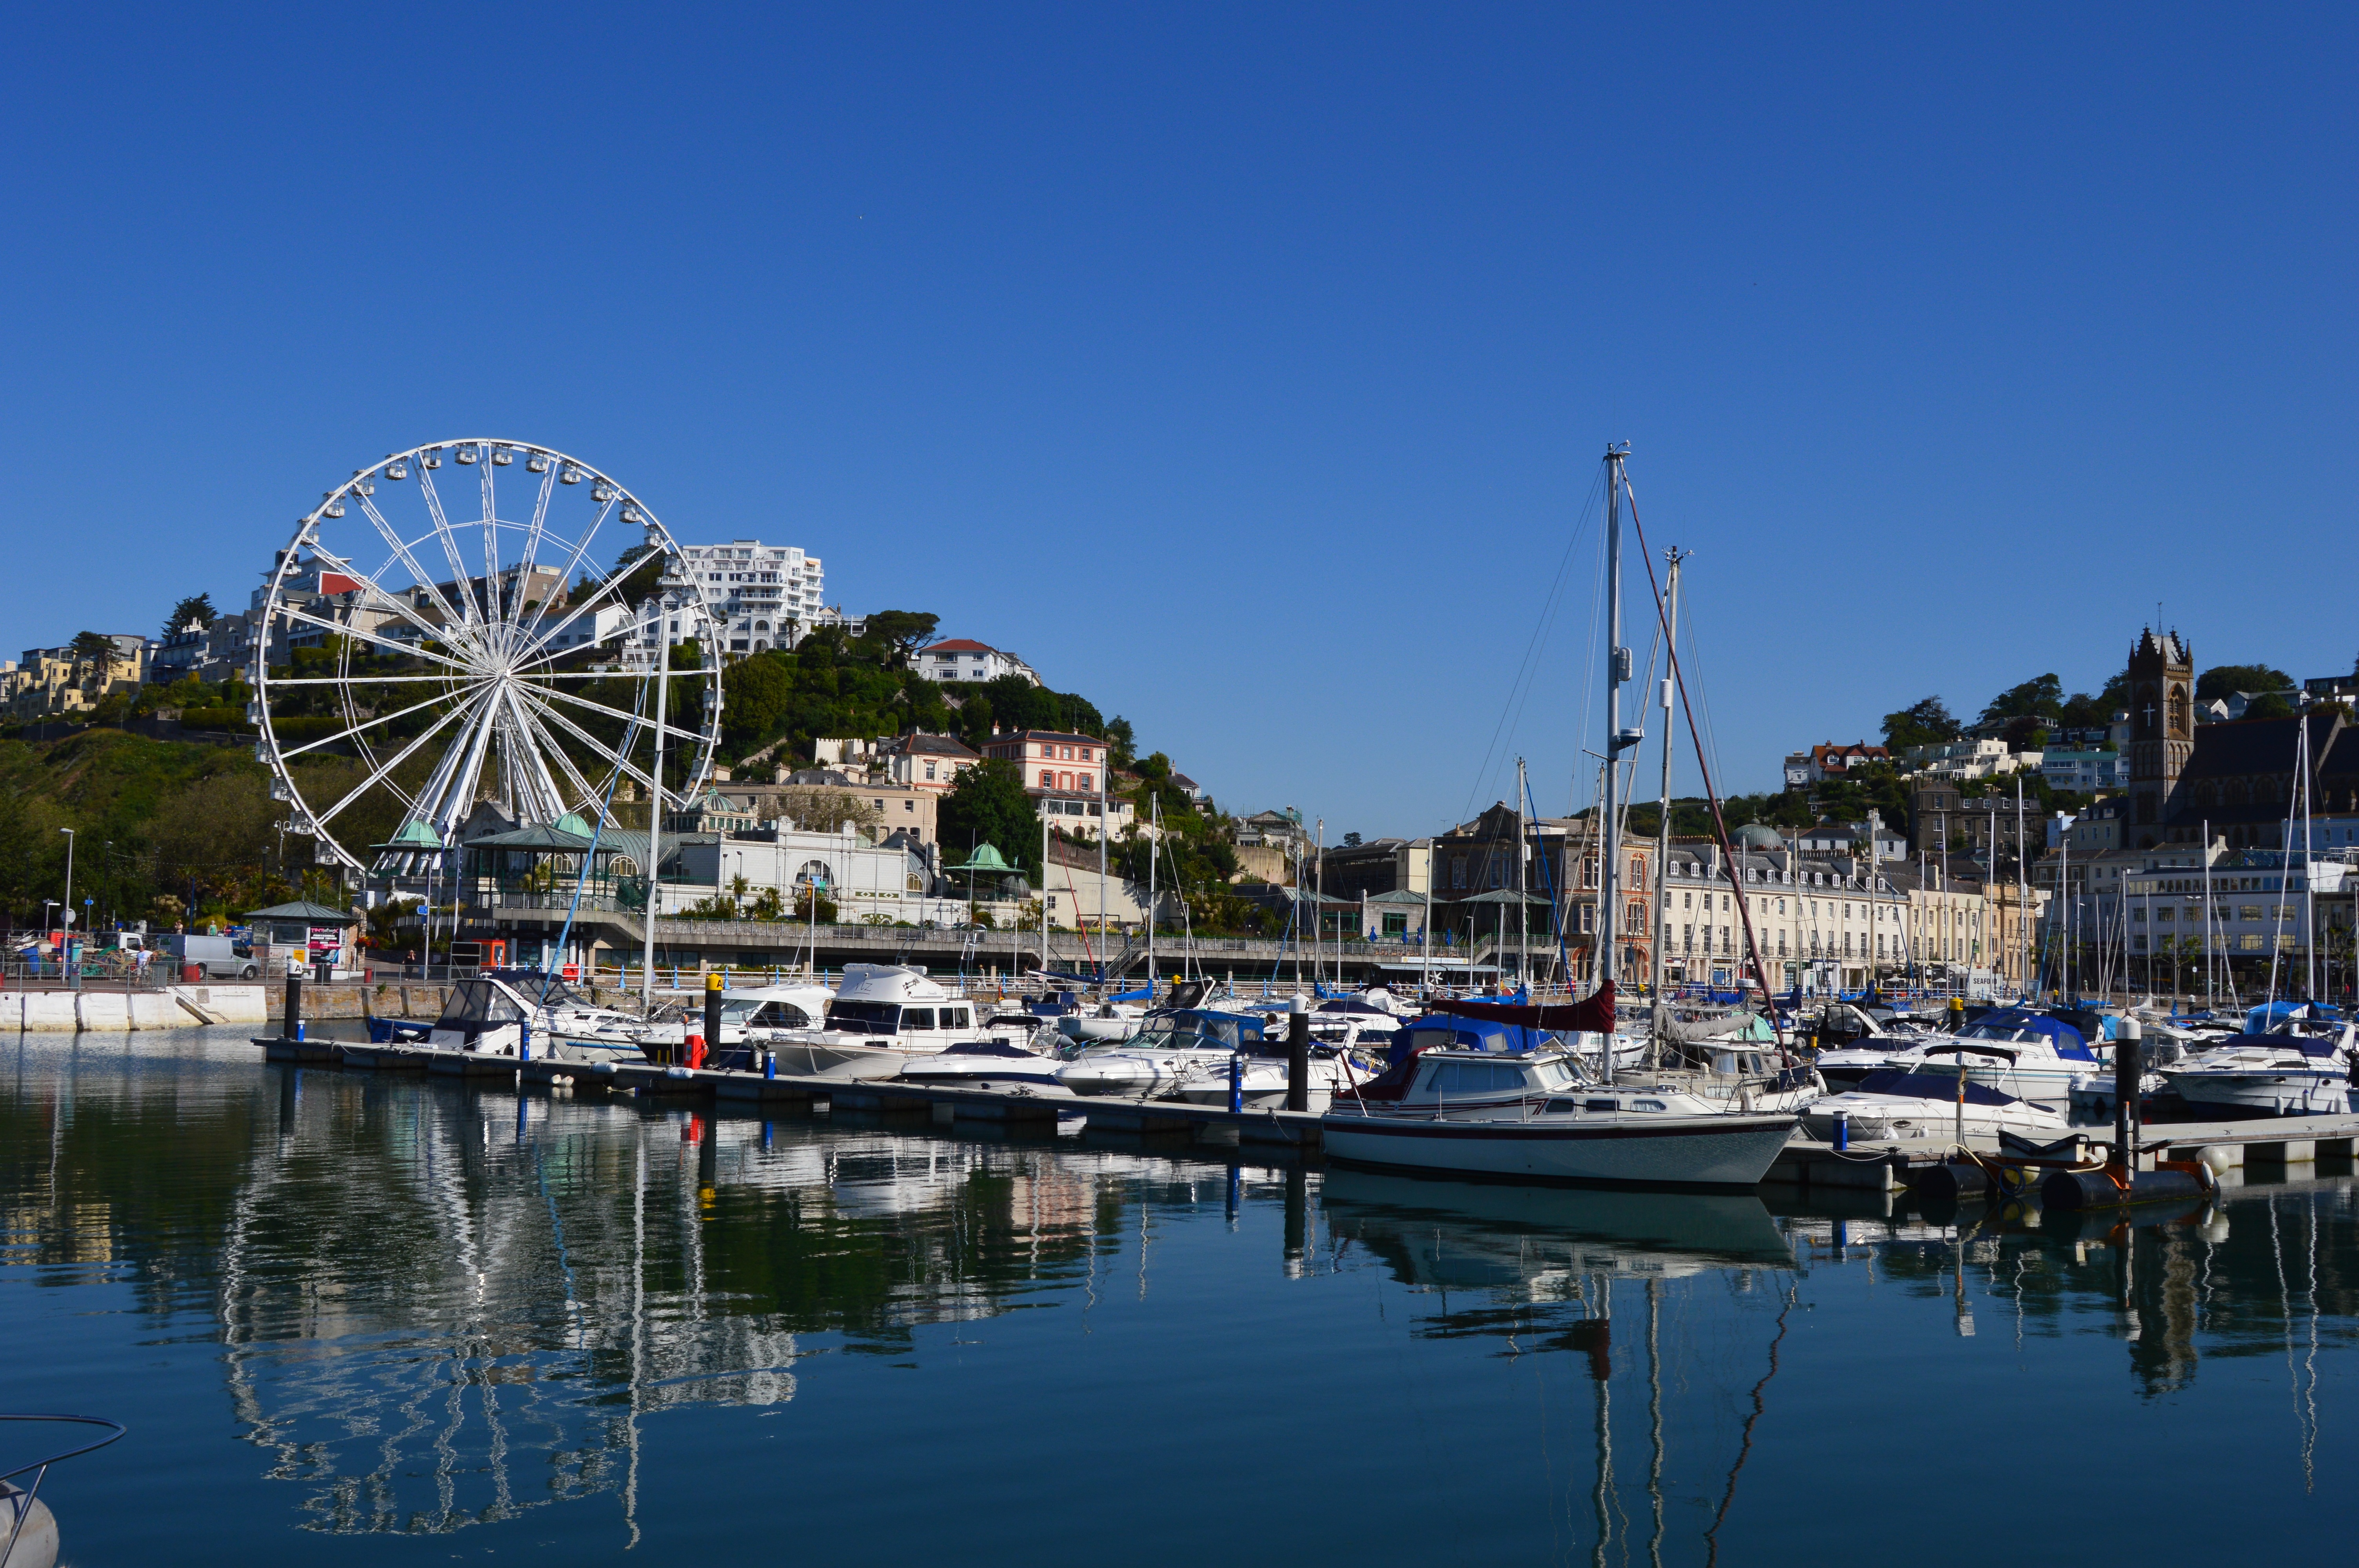
landscape, sea, coast, water, ocean, dock, cityscape, travel, coastline, seaside, reflection, vehicle, seascape, bay, harbor, harbour, marina, port, boats, devon, torquay